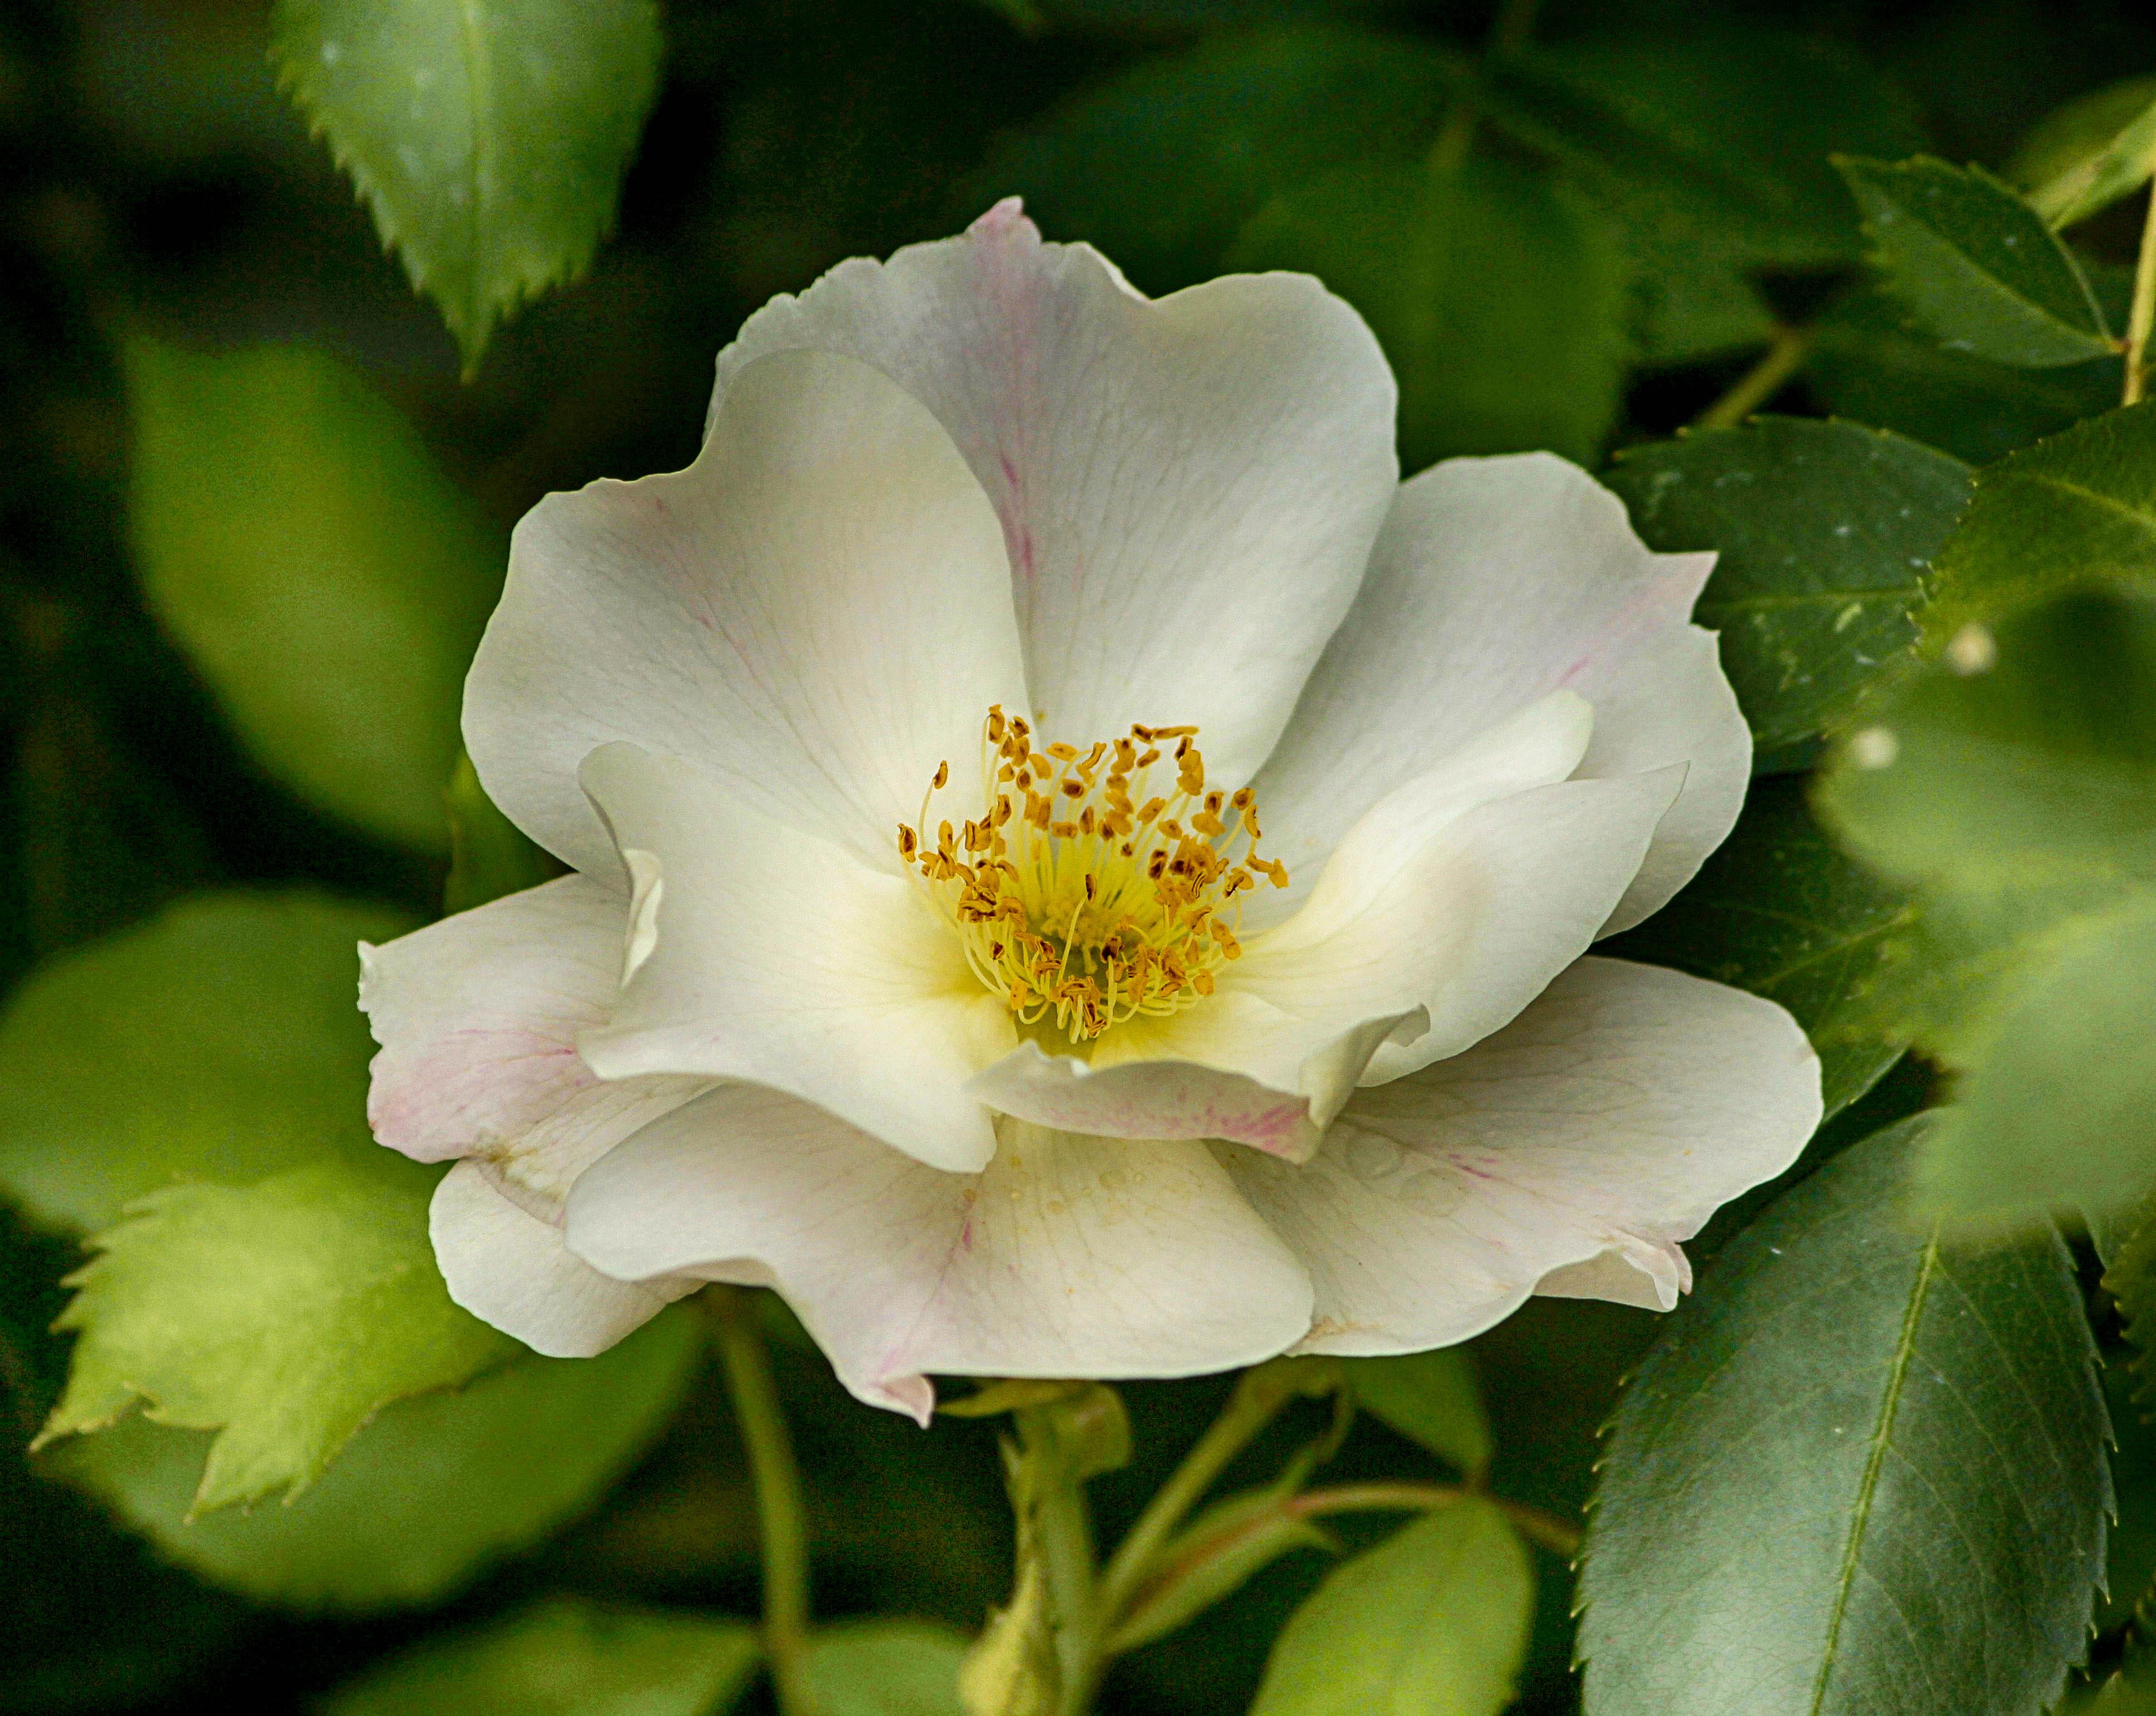
blossom, plant, flower, petal, rose, botany, flora, petals, fragrant, floribunda, full bloom, macro photography, white rose, rosa canina, flowering plant, garden roses, rose family, burnet rose, land plant, rose order, camellia sasanqua, rosa rubiginosa